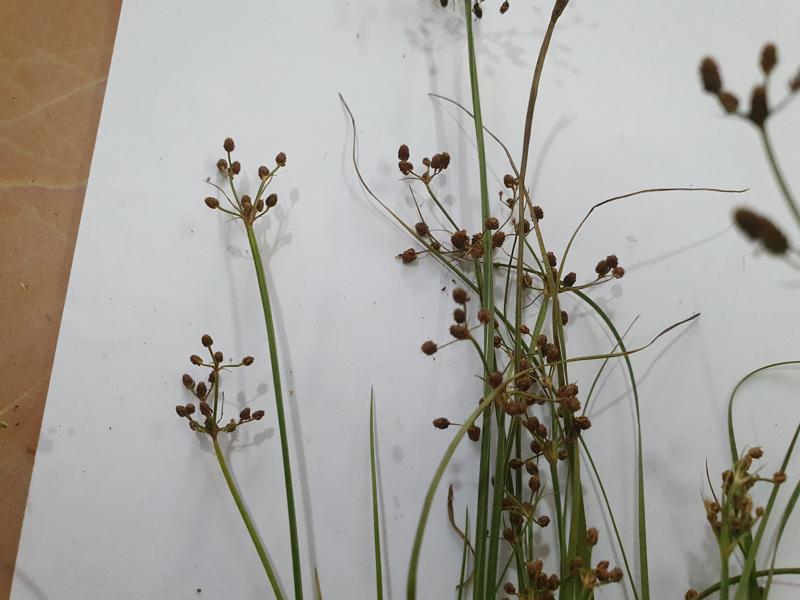
Weed species: Fimbristylis littoralis